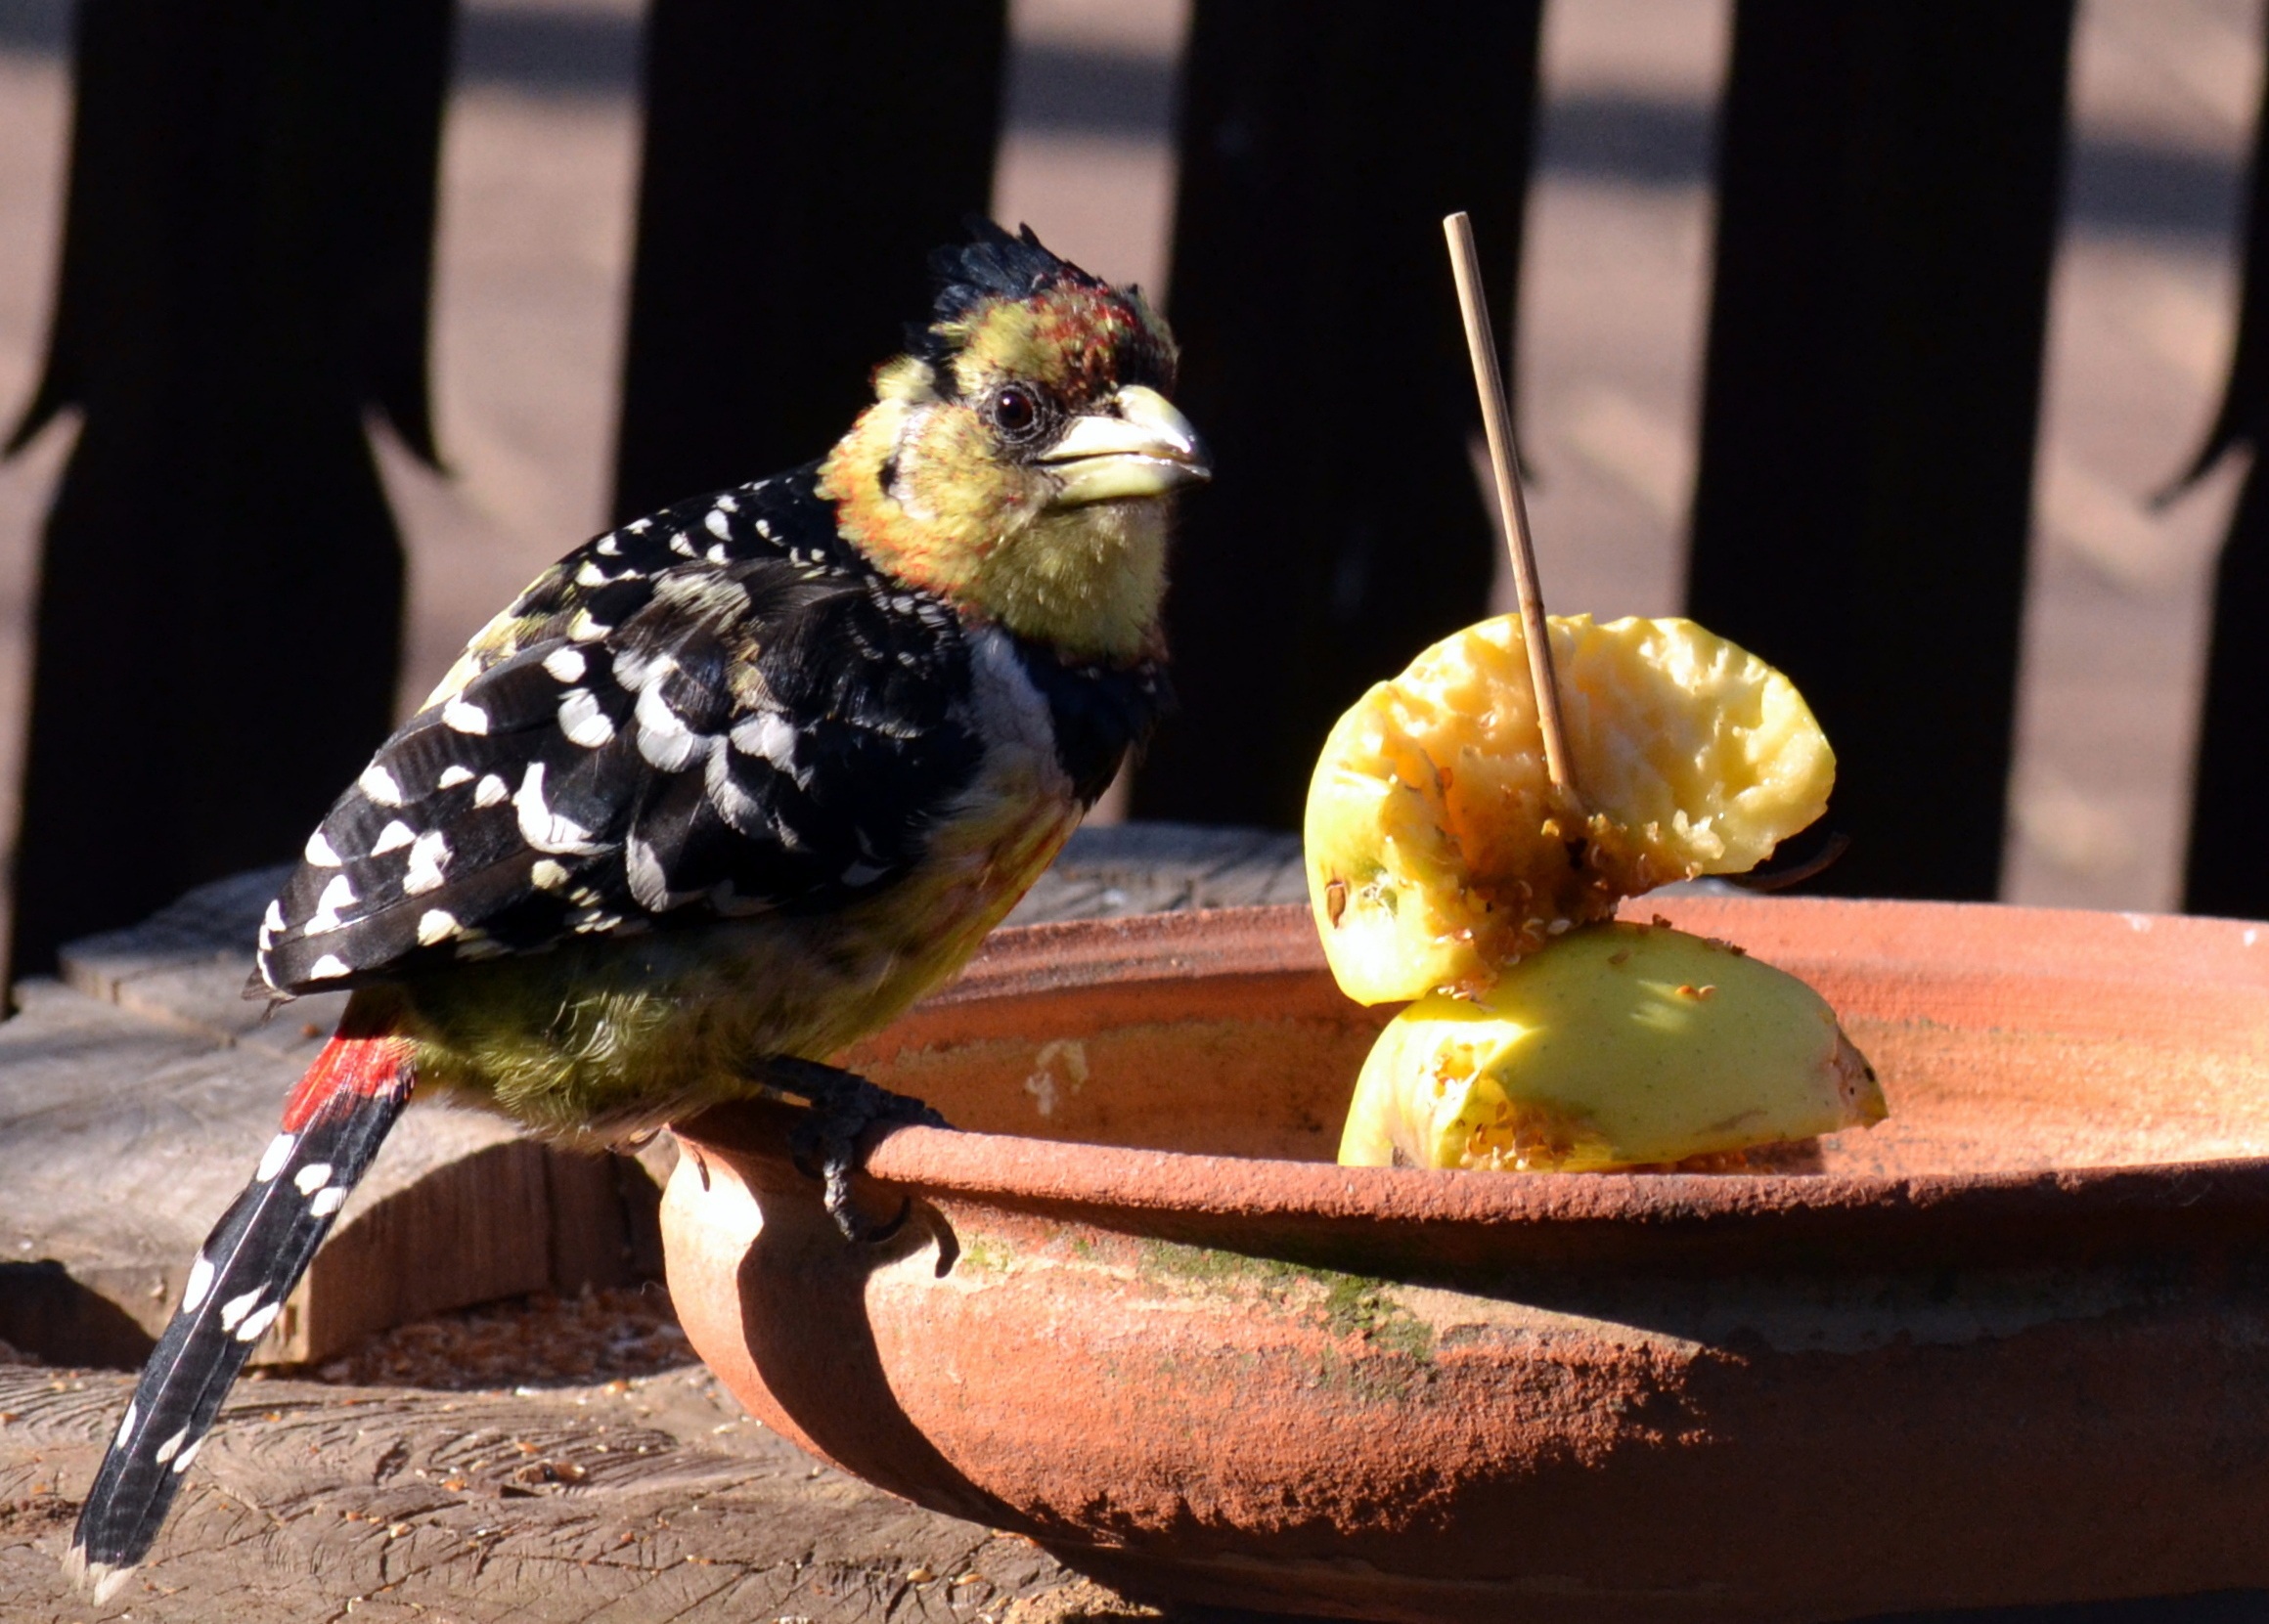
apple, bird, food, beak, fauna, vertebrate, finch, garden bird, perching bird